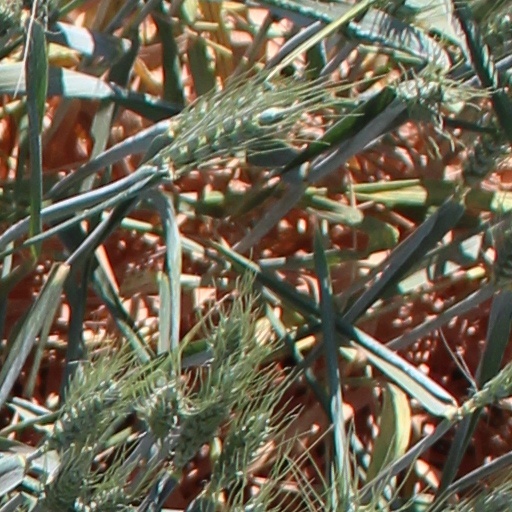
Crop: wheat